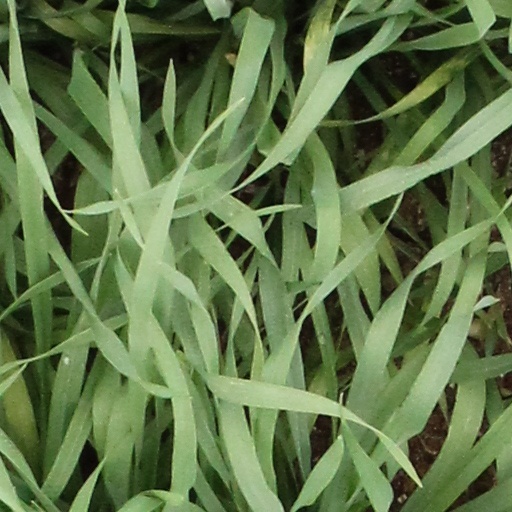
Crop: wheat